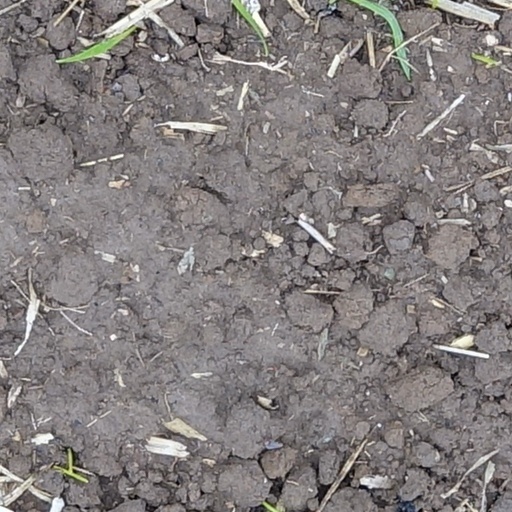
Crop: wheat